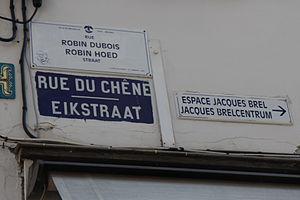
Signalisation bilingue (français et néerlandais) à Bruxelles
La signalisation bilingue consiste en la représentation sur un même panneau de signalisation d'inscriptions en deux langues ou plus. Son utilisation est réglementairement réservée à des situations locales où est en vigueur le bilinguisme administratif ou bien où il existe un important trafic touristique ou commercial ; on en trouve parfois aussi dans les quartiers où la proportion d'immigrés originaires d'une même zone linguistique est élevée. Dans un sens plus extensif, elle inclut, dans les régions où coexistent des langues transcrites en alphabets non latins, la translittération des toponymes et l'éventuelle traduction des textes complémentaires. La tendance générale est plutôt de remplacer les informations qui devraient être fournies en plusieurs langues par des symboles et des pictogrammes standardisés au niveau international et représentatifs du contenu de l'information. L'emploi de la signalisation bilingue est sans doute le principal instrument symbolique de perception et d'institutionnalisation de la réalité bilingue d'un territoire.